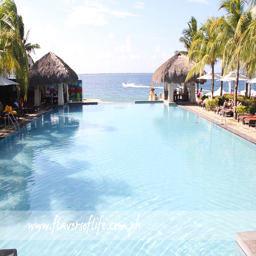
infinity poolpours out to the ocean